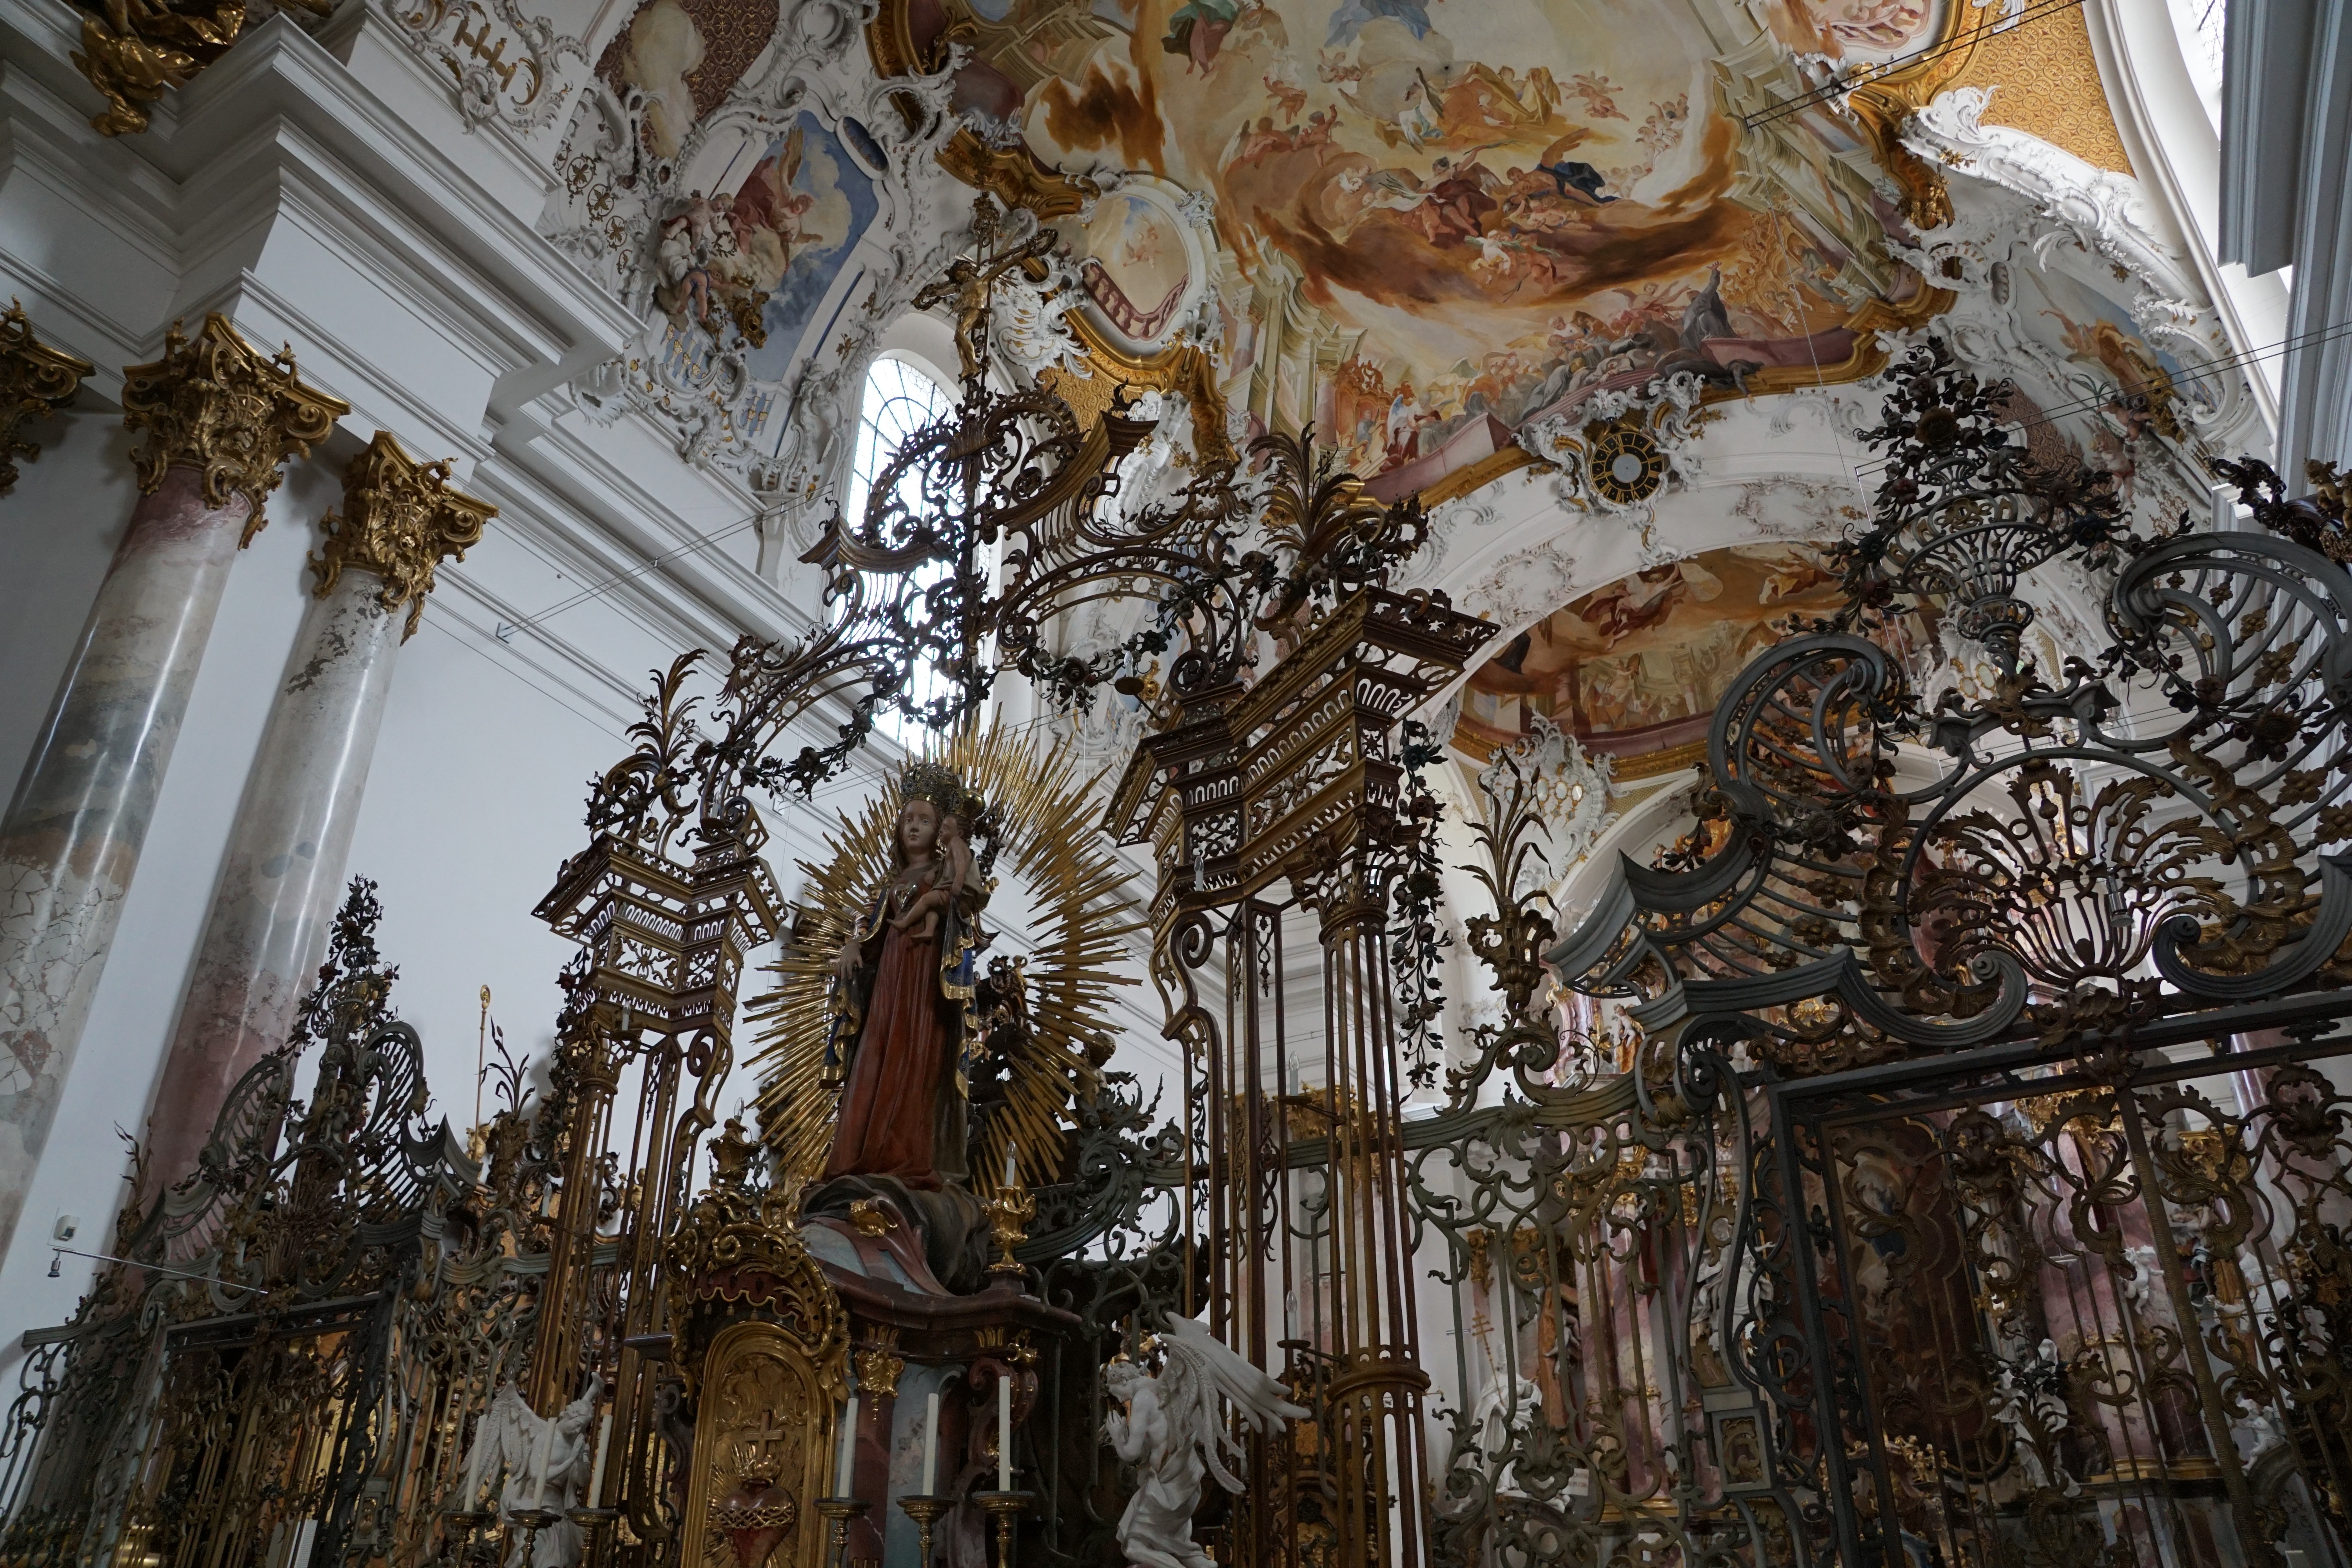
building, religion, church, cathedral, place of worship, sculpture, art, temple, basilica, carving, baroque, gothic architecture, zwiefalten, ancient history